Ossolineum

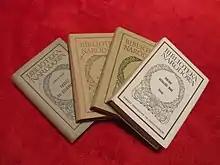
"Biblioteka Narodowa" book series under the Ossolineum imprint

With an Act of 5 January 1995, the National Ossoliński Institute was granted the status of a foundation subsidized from the National Exchequer. At the same time the Ossolineum stopped being part of the Polish Academy of Sciences. Relations between the Ossolineum and the Stefanyk Library were established in the early 1990s, but for a long time, the parties could not come to a mutually satisfactory agreement. In 1997, Poland put forward a proposal for the return of all of the Ossolineum collections from Lviv. In 2003, the Ossolineum was offered the option of full access to the Polish collection stored in the Stefanyk Library with access to copy (scanning and microfilming) for research purposes by Polish specialists. In Wrocław an agreement was reached and signed about mutual access for copying the extant Polish and Ukrainian collections in Lviv.